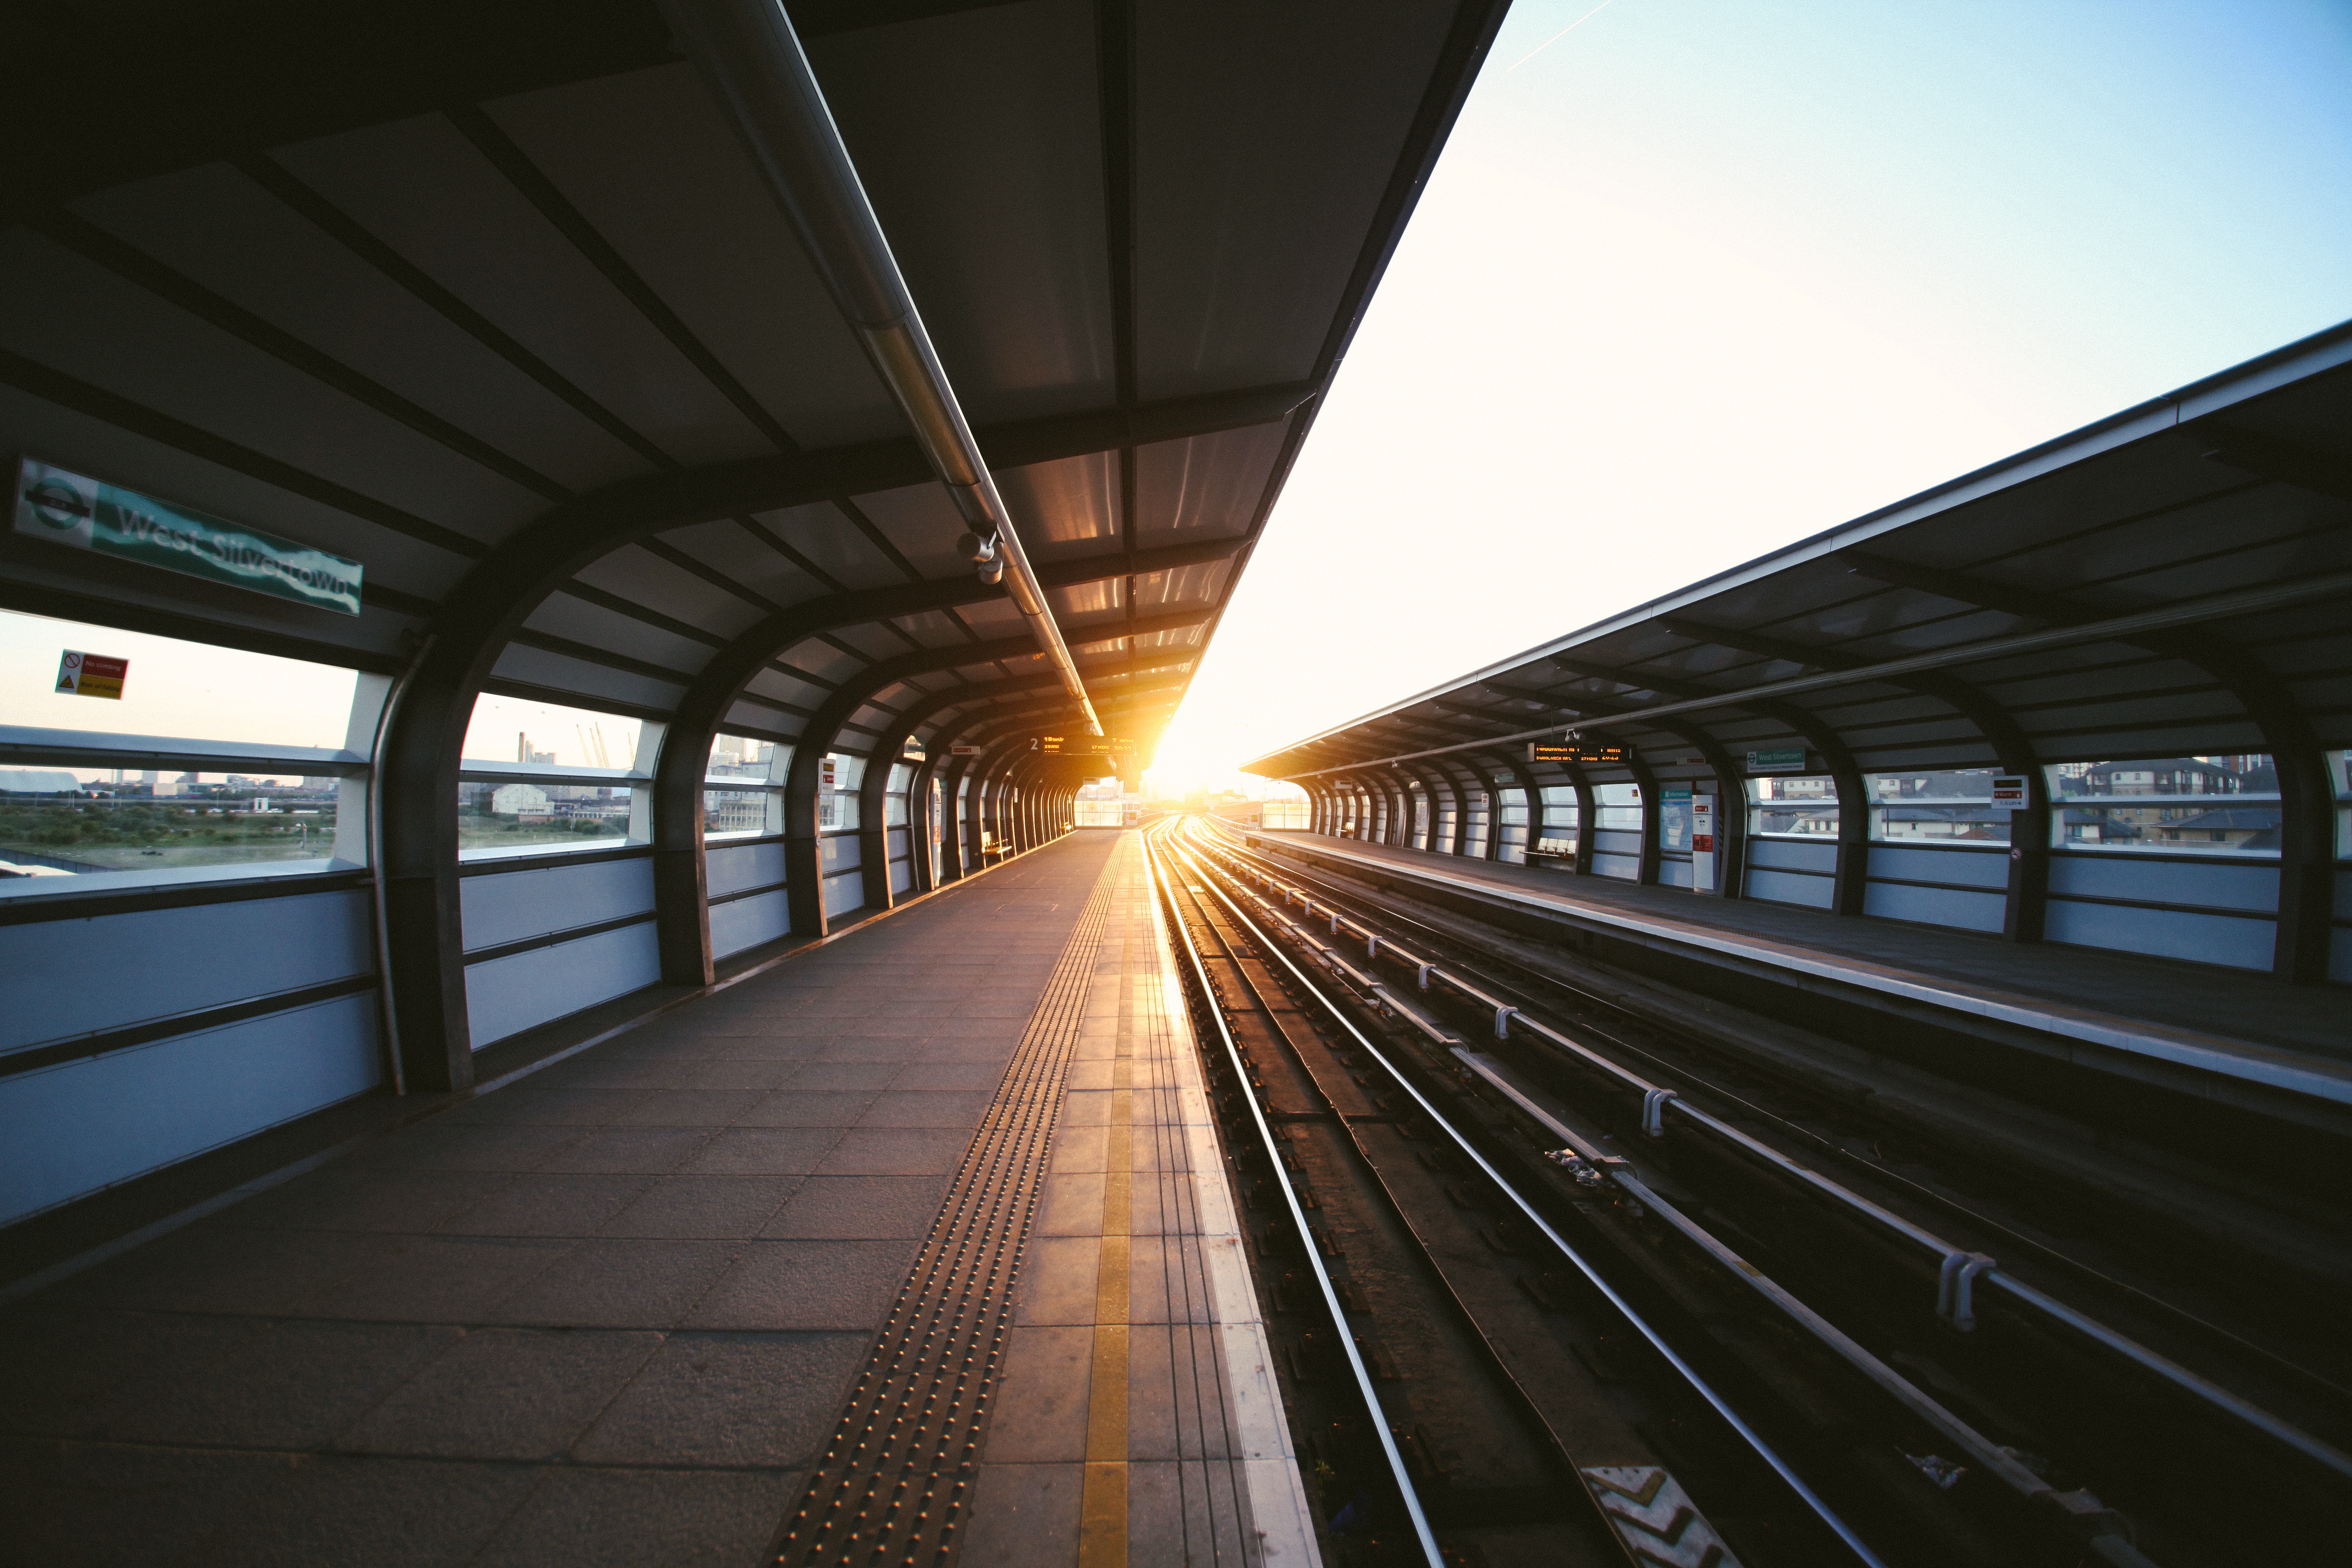
light, track, night, train, overpass, subway, transport, line, station, train station, platform, public transport, metro station, infrastructure, symmetry, metropolitan area, rapid transit